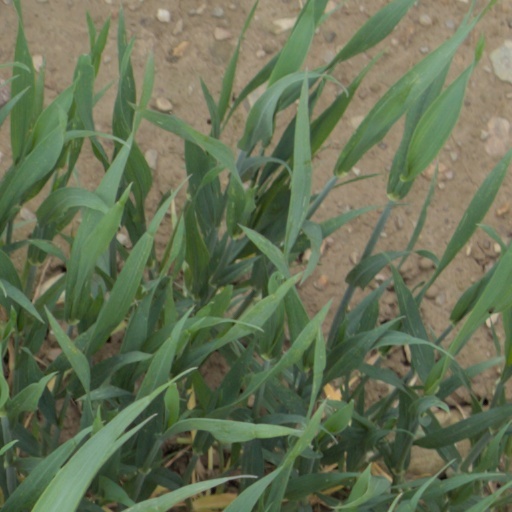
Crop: wheat